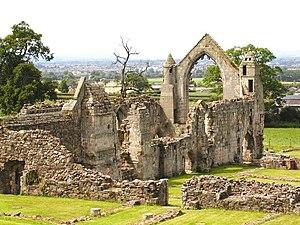
Edmond FitzAlan, 2ᵉ comte d'Arundel, est un noble anglais qui a joué un rôle important dans le conflit opposant le roi Édouard II à ses barons tout au long de son règne. Son père Richard FitzAlan meurt en 1302, alors que Edmond est encore mineur. Ce dernier est placé sous la garde de John de Warenne, 6ᵉ comte de Surrey, et épouse sa petite-fille Alice en 1306. Cette même année, Edmond est déclaré majeur, titré comte d'Arundel et adoubé par le roi Édouard Iᵉʳ. Peu après, le jeune comte sert le roi dans ses campagnes en Écosse, ce pourquoi il est grandement récompensé en terres et en argent.